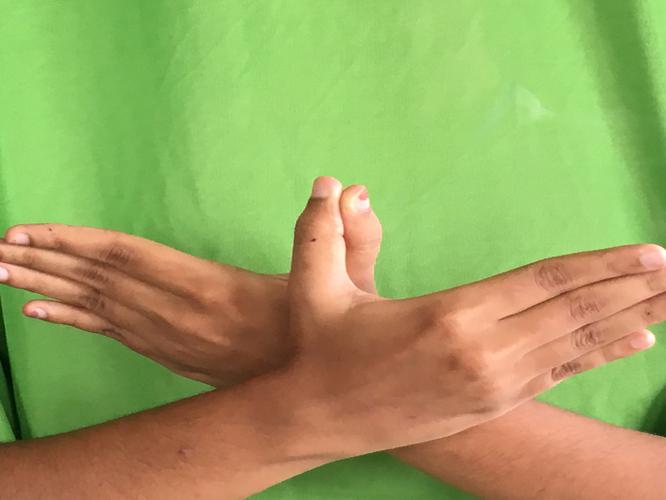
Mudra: Garuda
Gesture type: double_hand